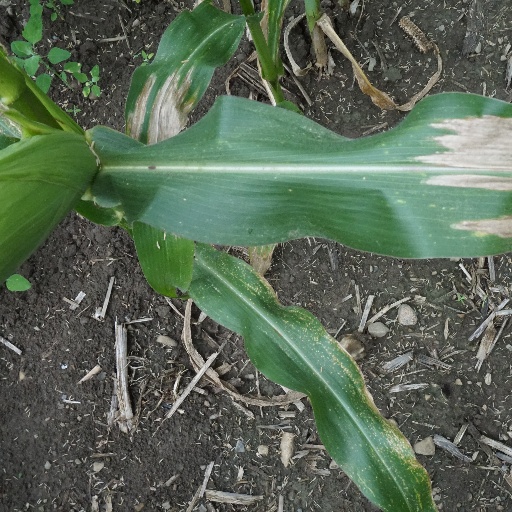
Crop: maize; corn